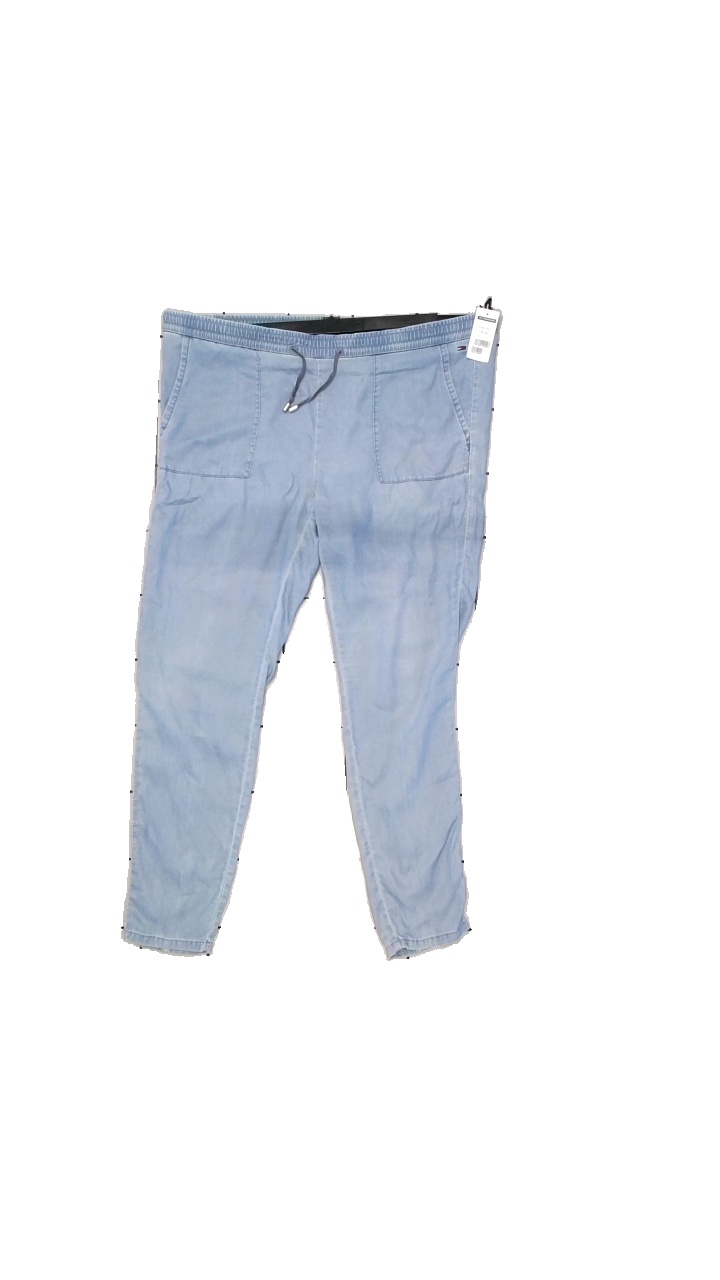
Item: Trousers (Ladies)
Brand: Hilfiger Denim
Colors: Blue
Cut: Loose
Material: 100% lyocell
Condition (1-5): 5
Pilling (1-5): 4
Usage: Reuse
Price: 100-150